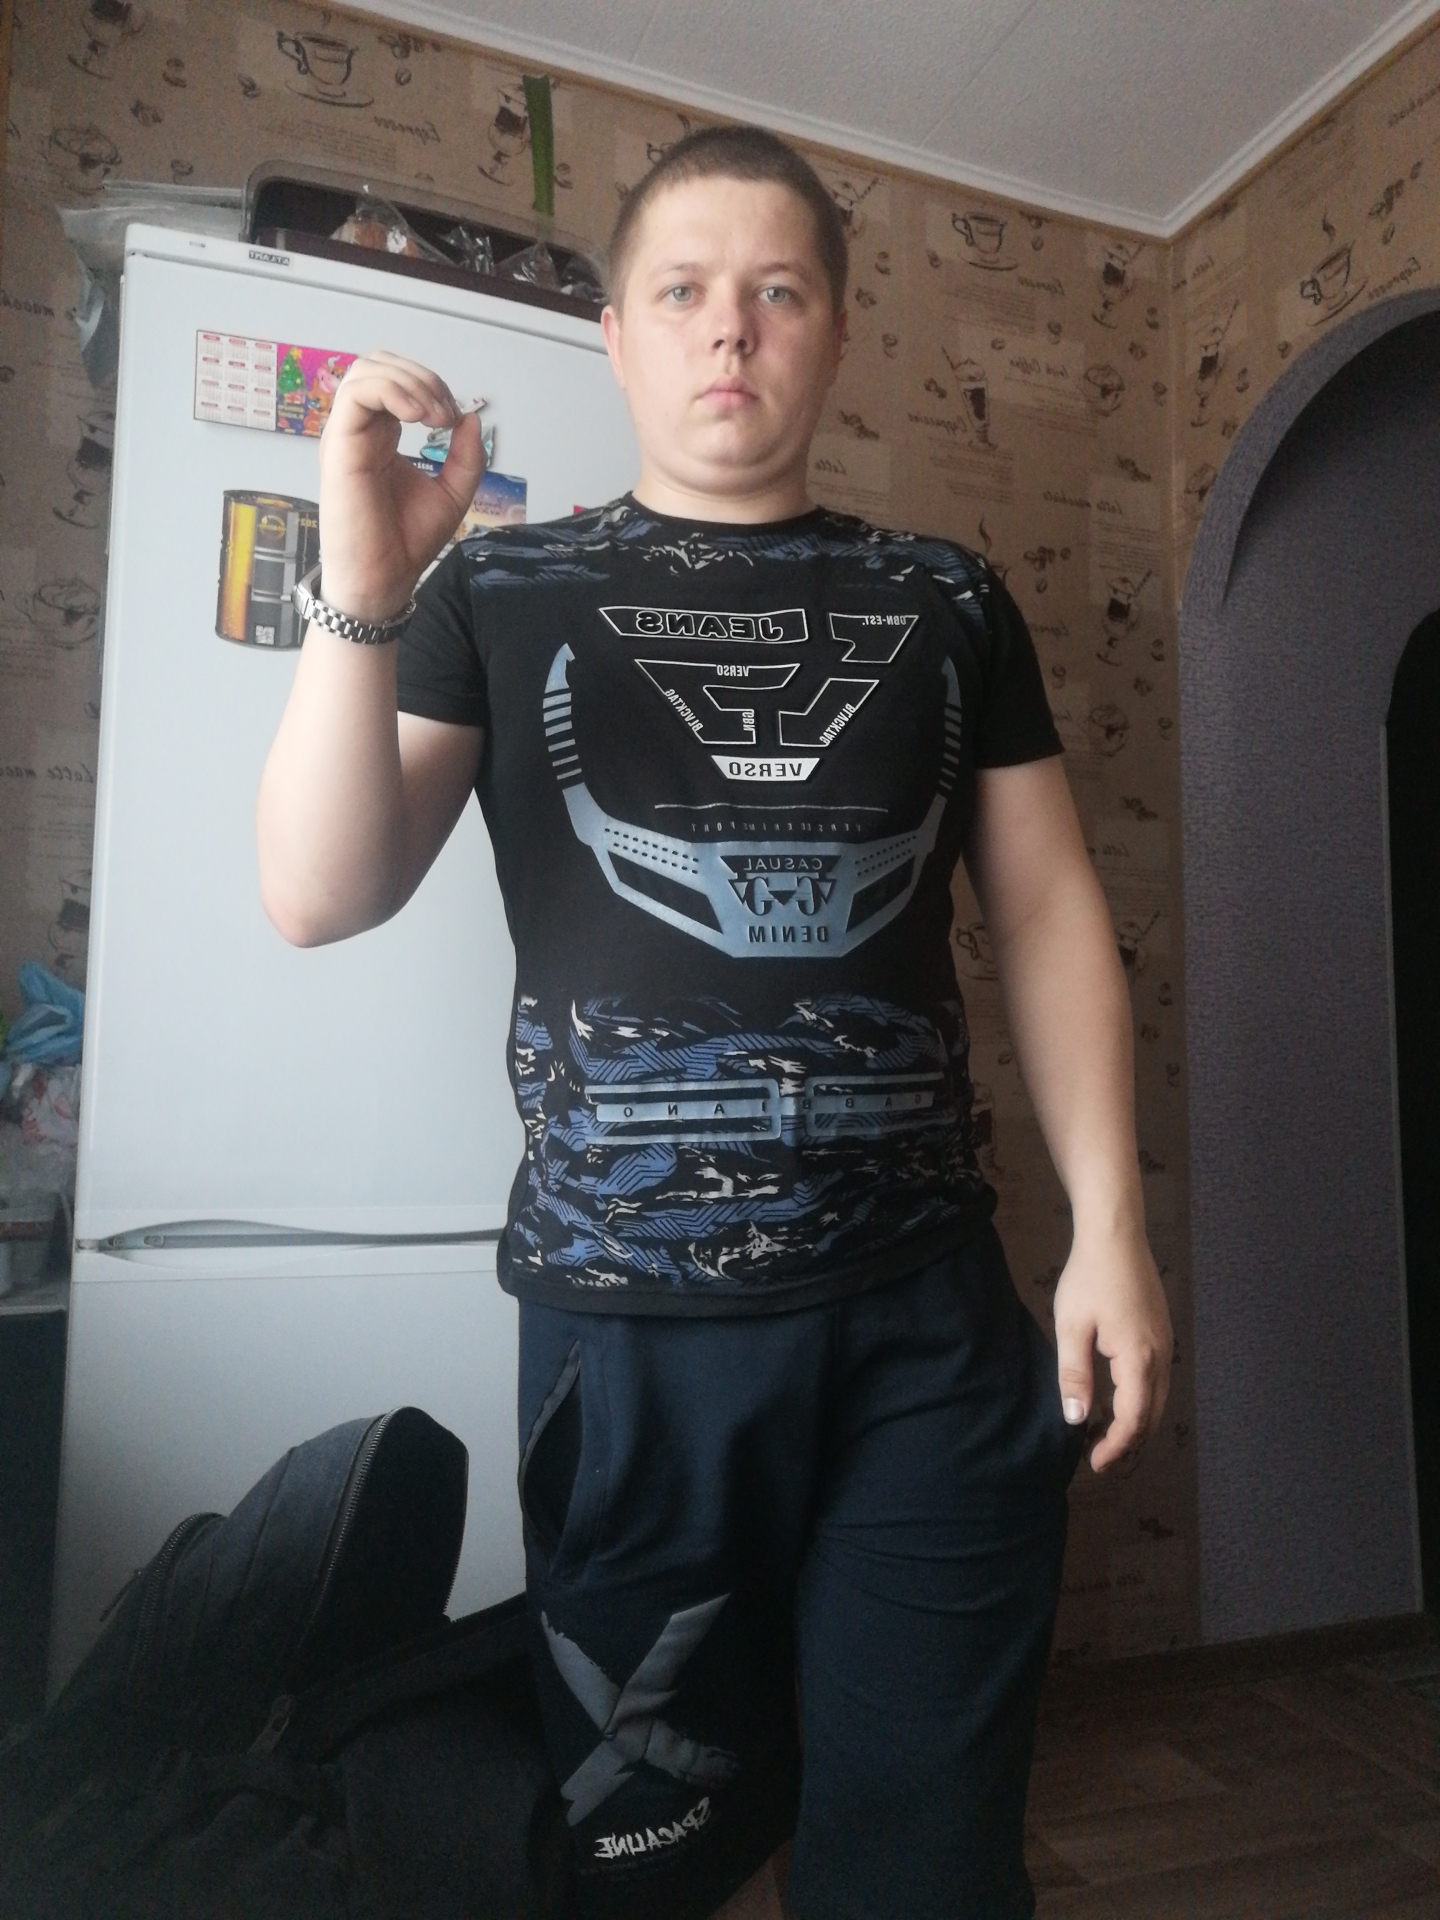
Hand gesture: grip